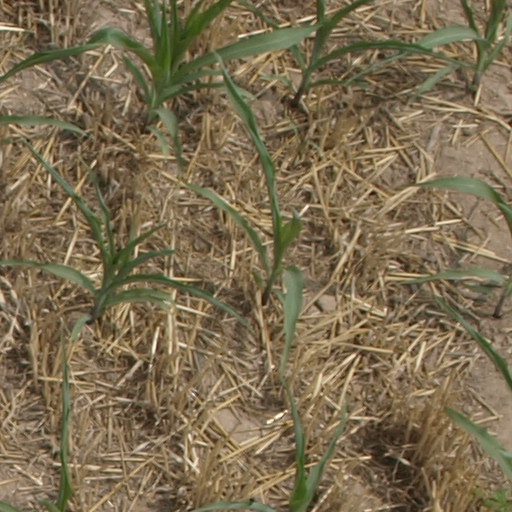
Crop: maize; corn